Puffed rice cakes

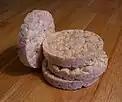

The puffed rice cake is a flat hard food made with puffed rice. Typically, it is eaten as a snack or used as a base for other ingredients.